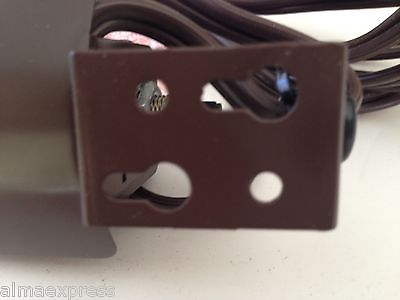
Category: lamp